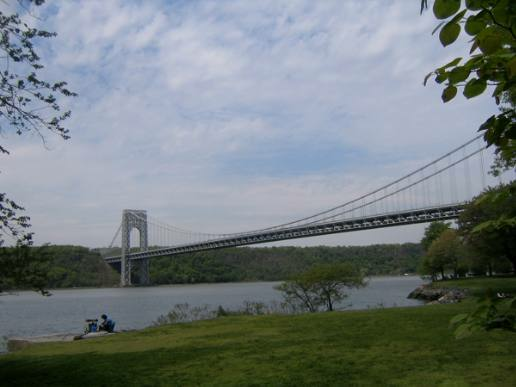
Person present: No